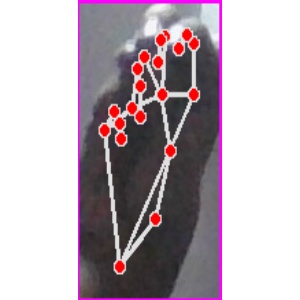
अक्षर: ङ